Antiochus of Sulcis

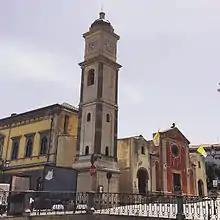
Basilica di Sant'Antioco Martire

Some sources state that he was martyred with Cyriacus at Sebaste rather than at Sardinia. The "Martyrologium Romanum" places the martyrdom "around the 4th century". The church in the island capital Sant'Antioco, named after Antiochus, was dedicated to him in the 5th century; Antiochus' tomb was in the catacomb beneath it.